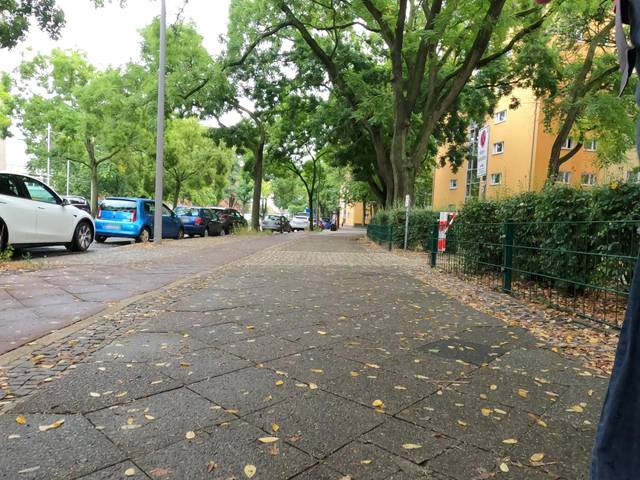
Region: Germany
Coordinates: 52.513, 13.282